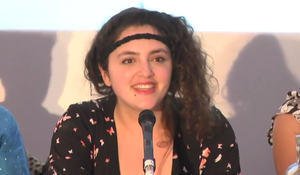
Shelley Segal est une chanteuse et compositrice australienne. Elle est surtout connue pour la musique aux thèmes profanes, notamment son album de 2011, An Atheist Album. Elle a fait des tournées en Australie, au Royaume-Uni, à Hong Kong, en Chine et aux États-Unis et a participé à de nombreux événements athées / laïques, notamment le Reason Rally, la conférence de l'American Humanist Association, le California Free Thought Day, la Convention athée mondiale, ReAsonCon, Passerelle to Reason, et Reasonfest. Son premier single, "Sauvée", est actuellement utilisé comme thème d'ouverture par la webémission et l'émission de télévision par câble The Atheist Experience.